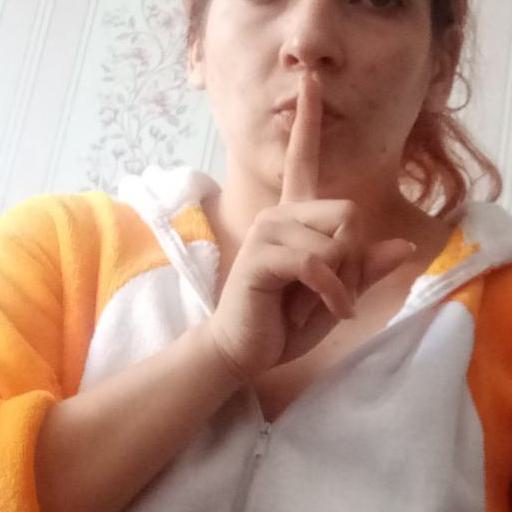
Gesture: mute